Alpi Pioneer 400

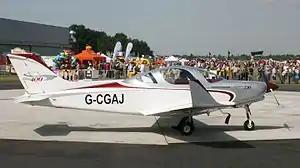

The Alpi Pioneer 400 is an Italian four-seat light aircraft, designed produced by Alpi Aviation, of Pordenone. The aircraft is supplied as a kit for amateur construction or as a complete ready-to-fly-aircraft.